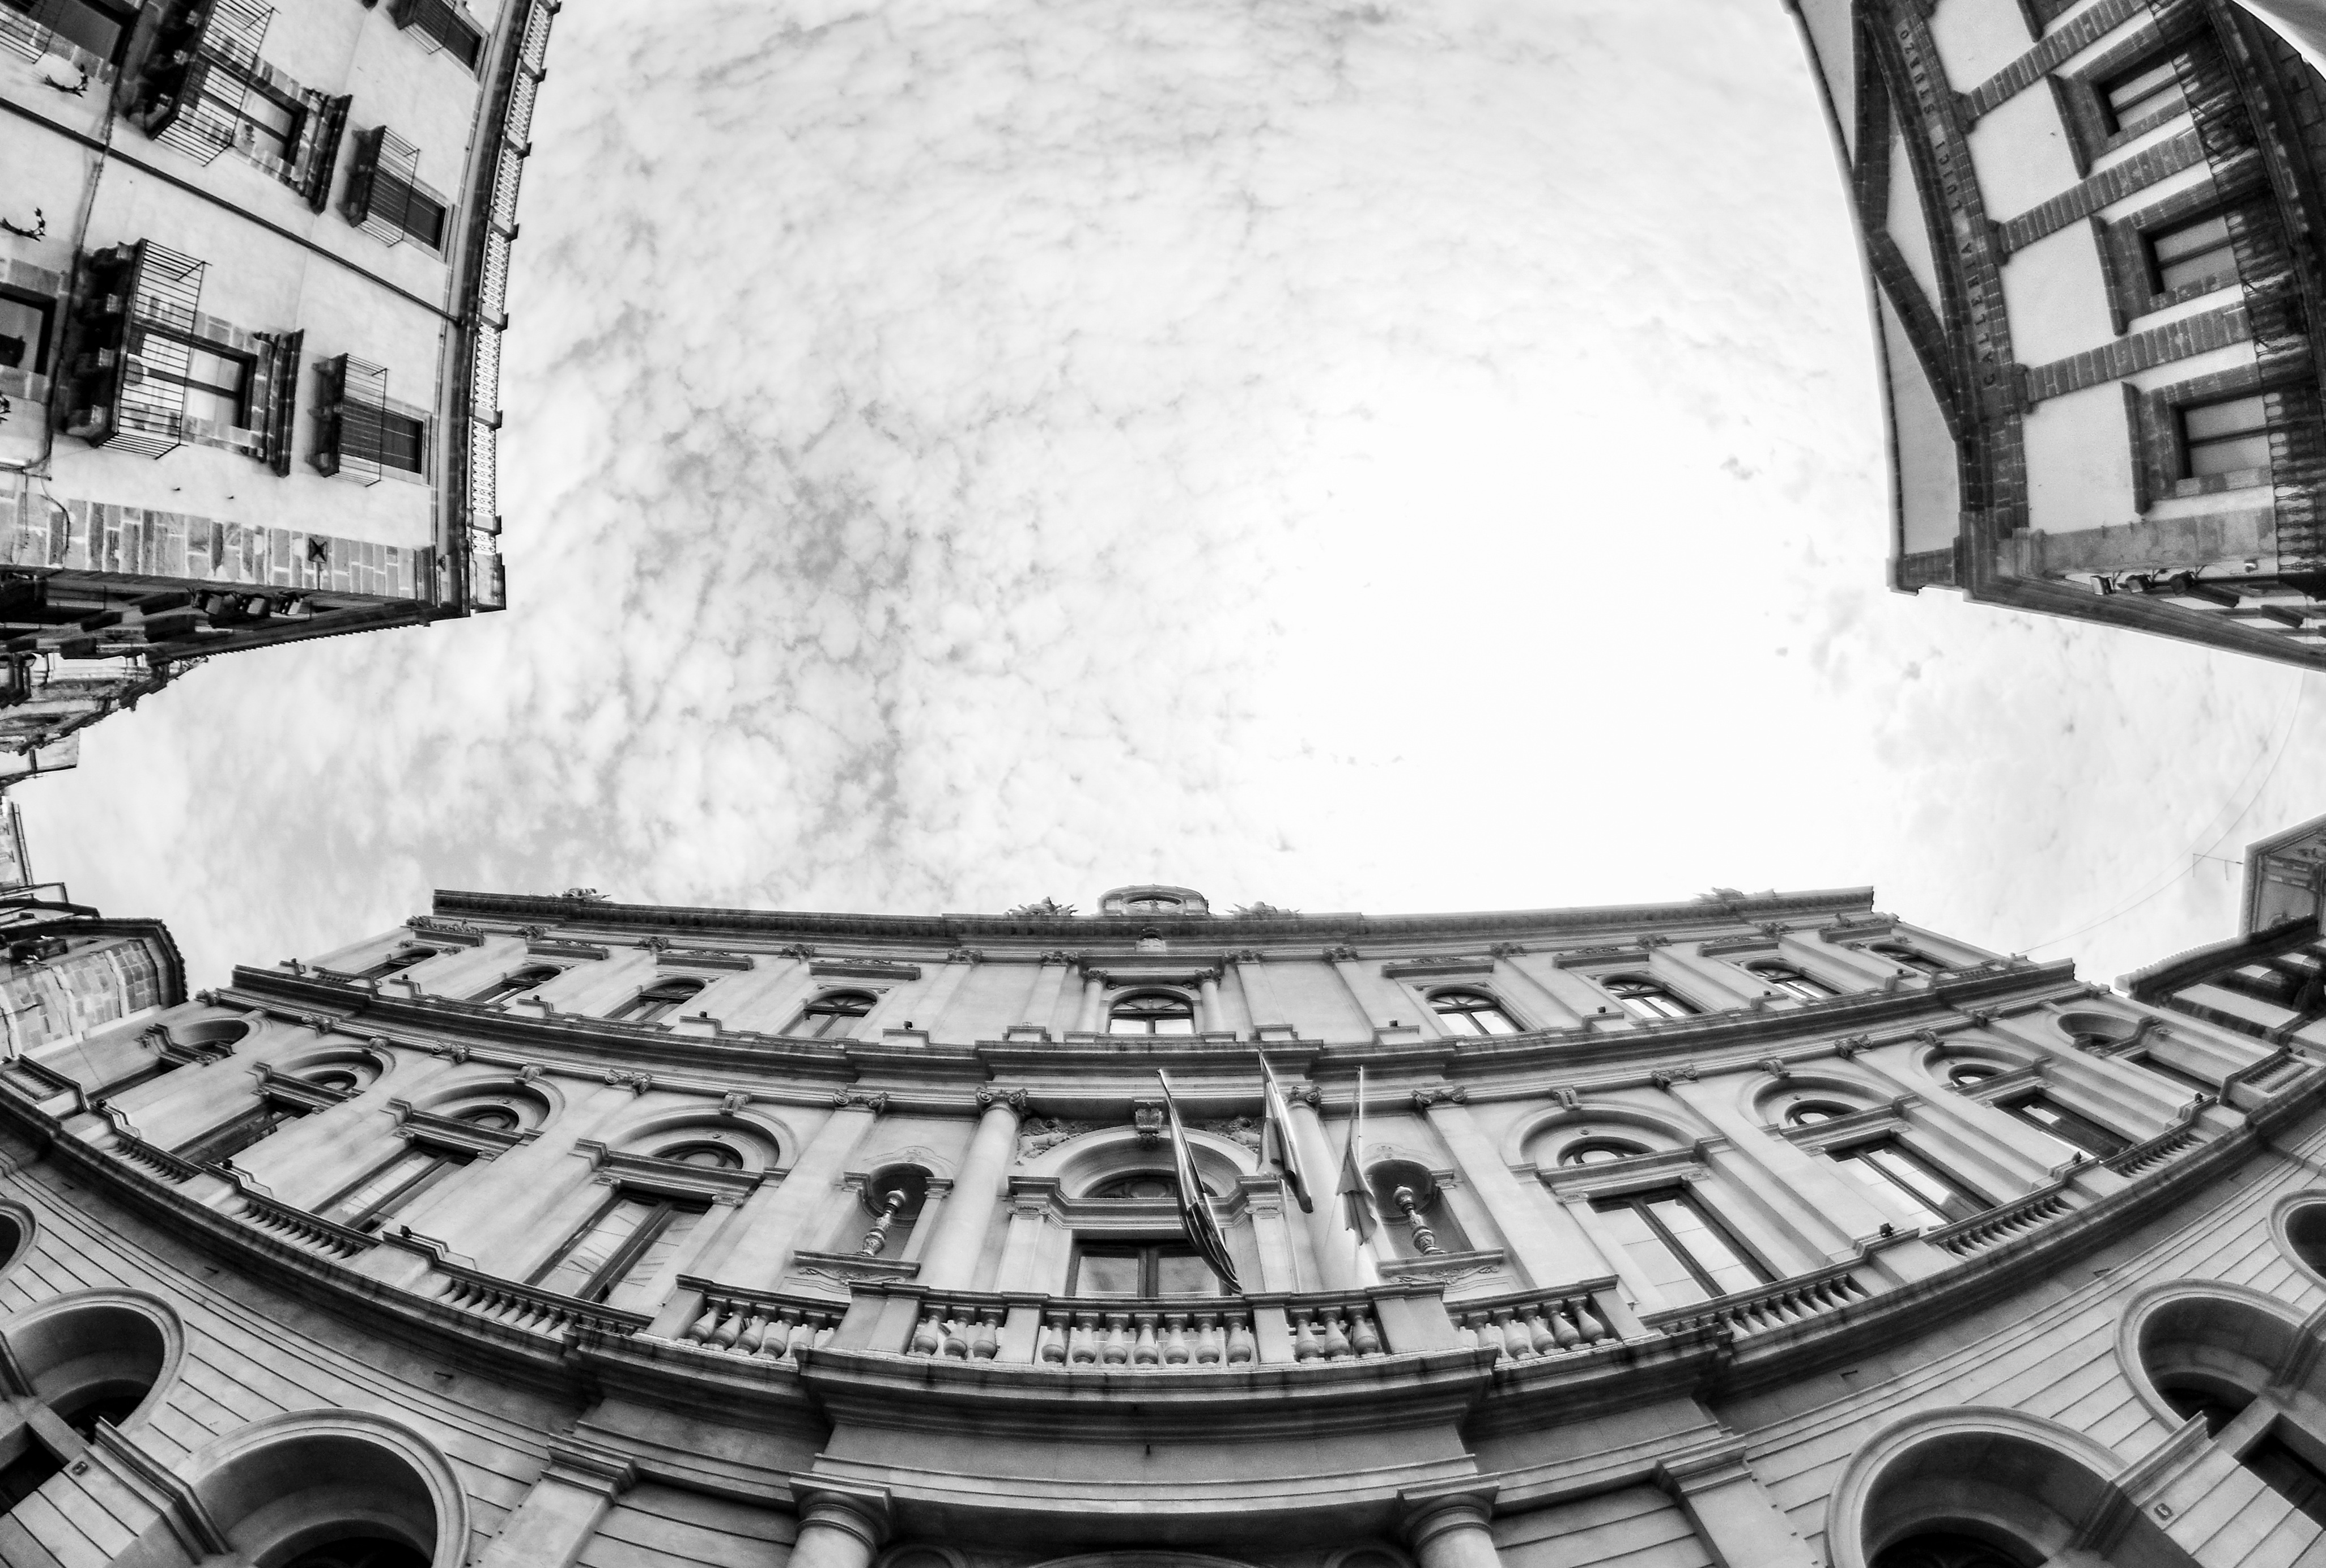
black and white, architecture, structure, photography, arch, landmark, monochrome, symmetry, image, metropolis, monochrome photography